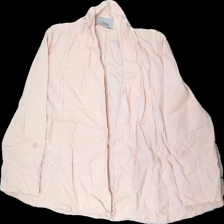
View: front
Type: Jacket
Category: Ladies
Brand: H&M
Colors: Pink
Material: Shell: 100% viscose. Lining: 100% polyester
Cut: Loose
Size: 42
Season: Summer
Price range: 50-100
Recommended usage: Reuse